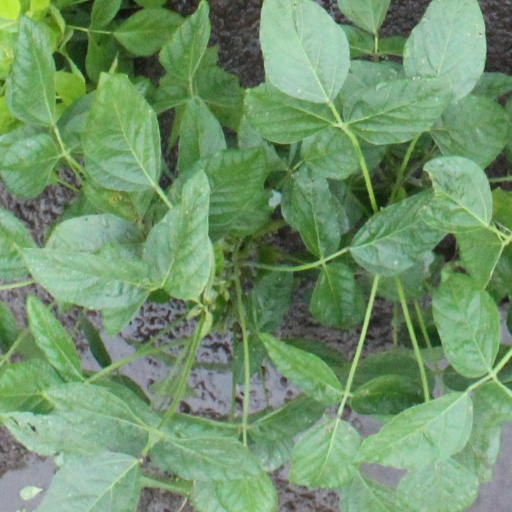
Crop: soybean